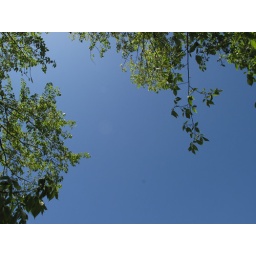
04/23/2010. Not a cloud in the sky today, just a perfect Spring day!